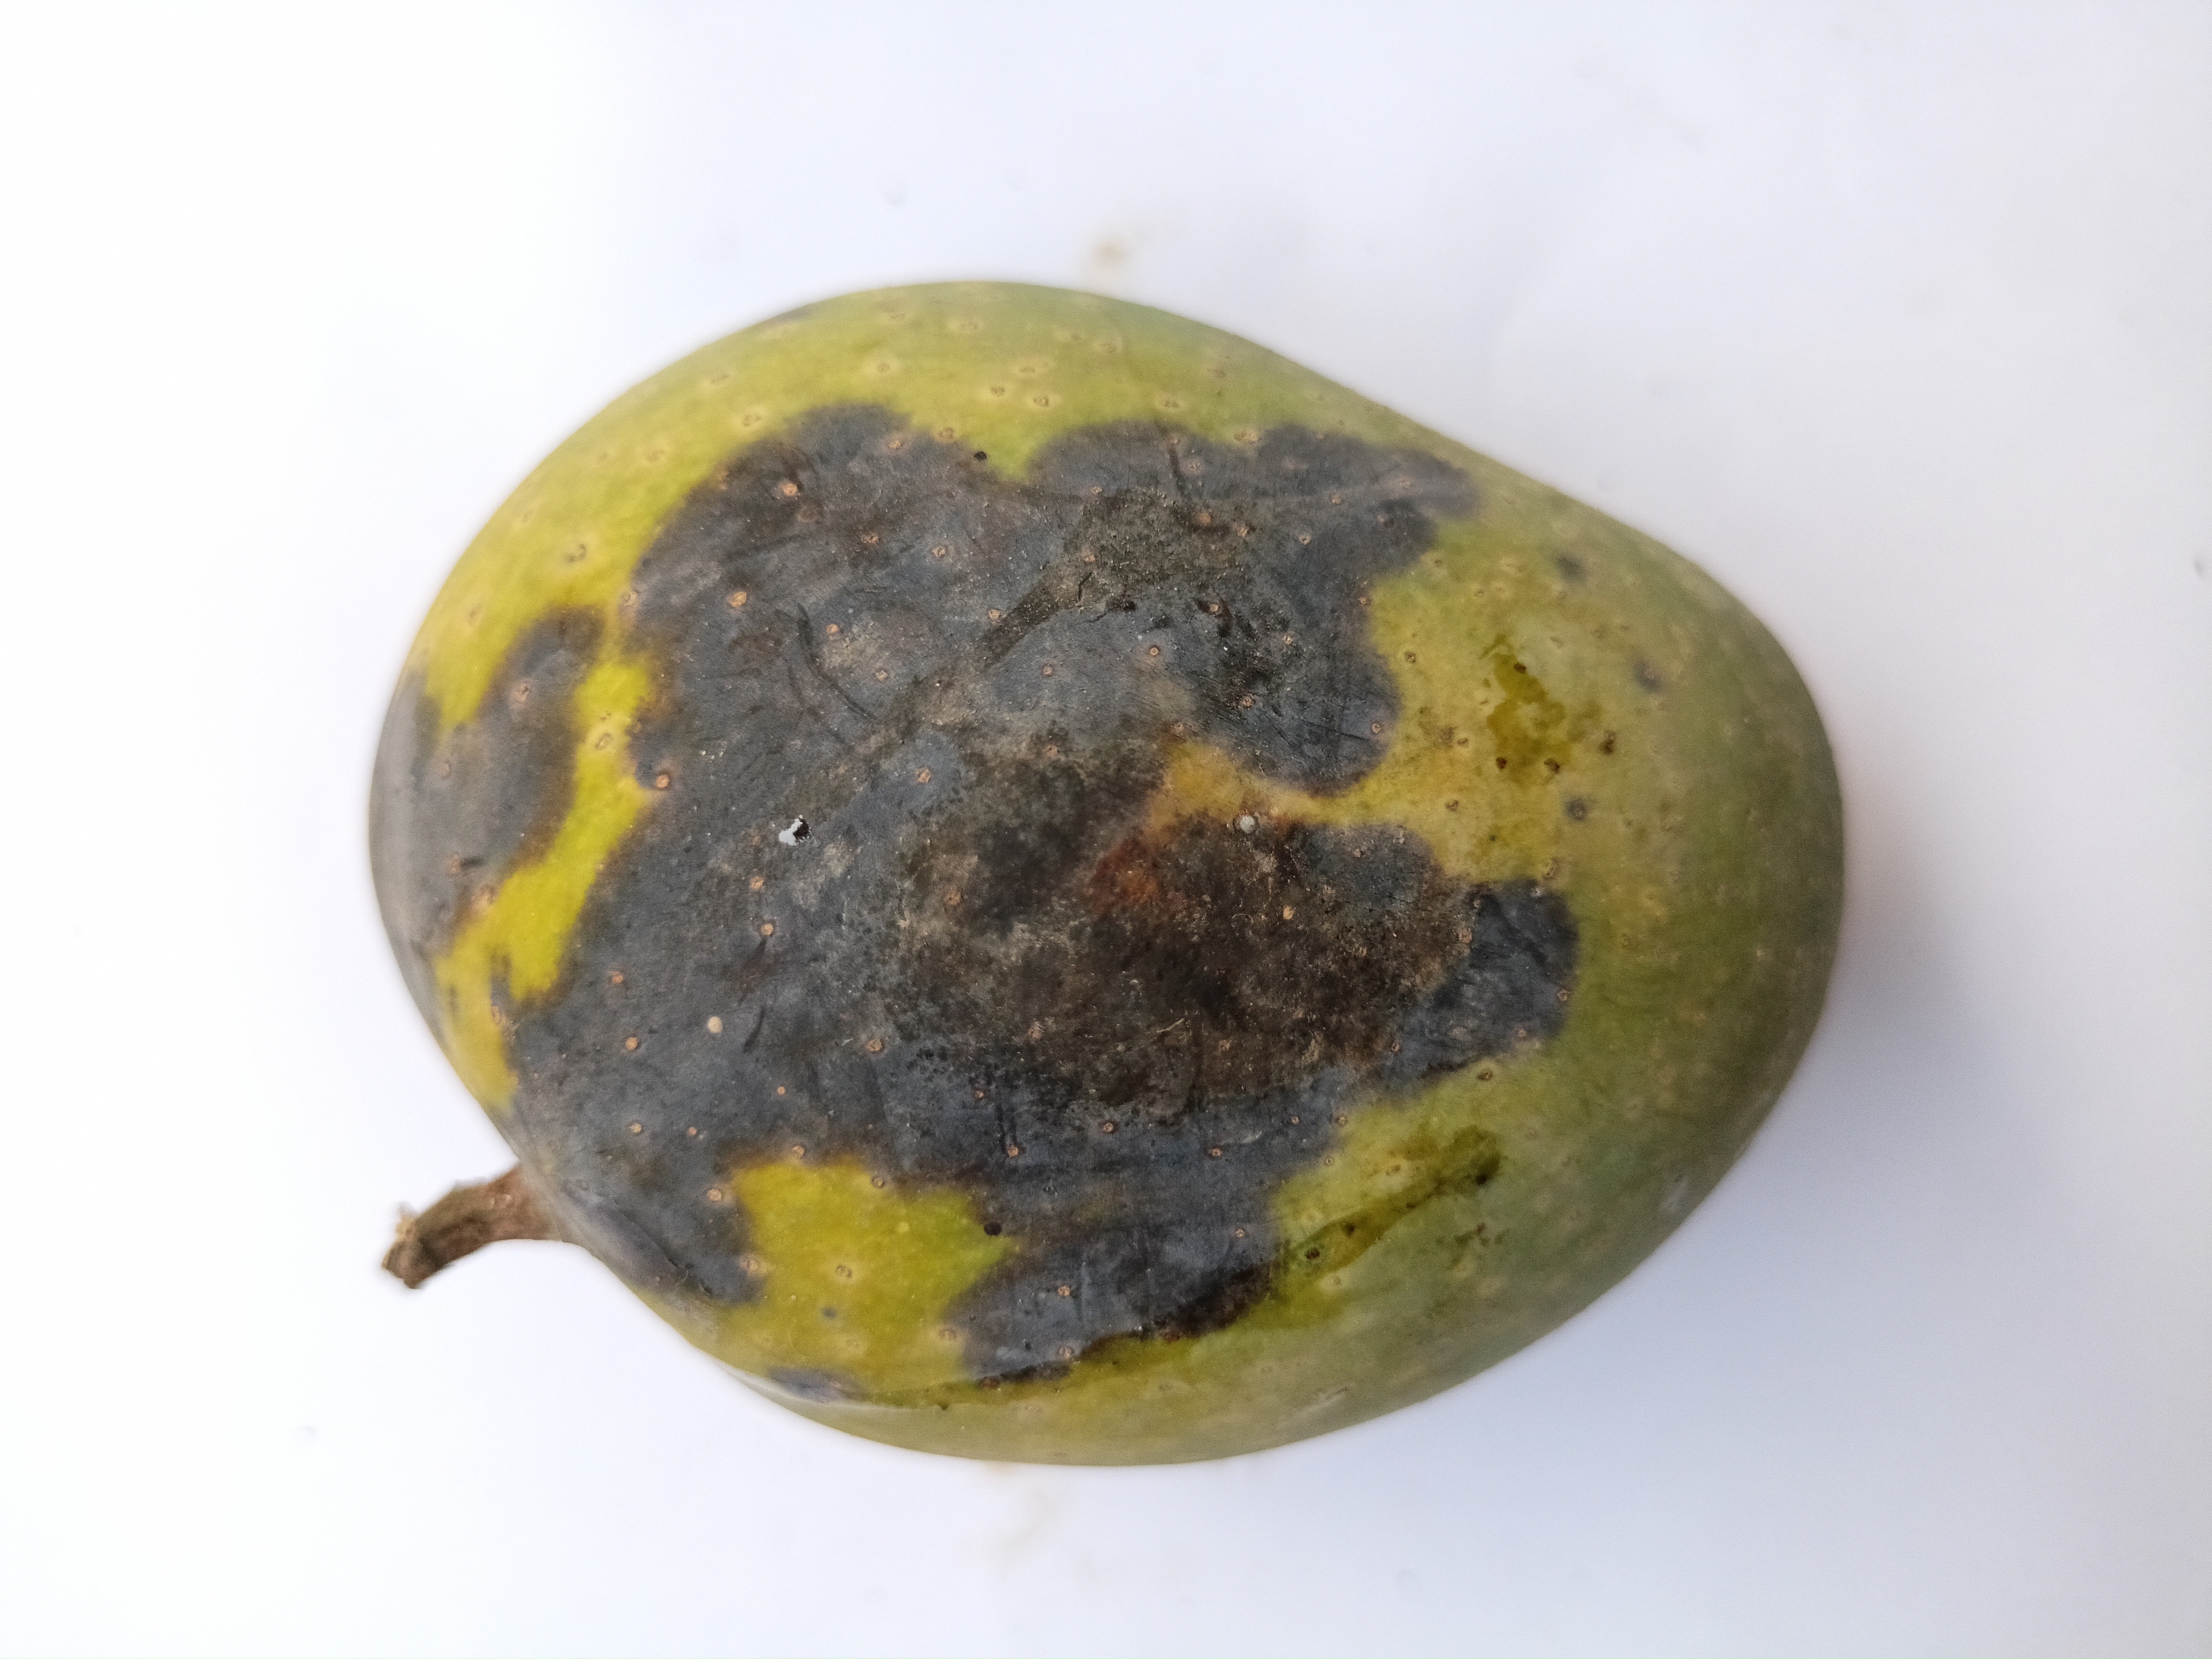
Mango variety: GopalBhog